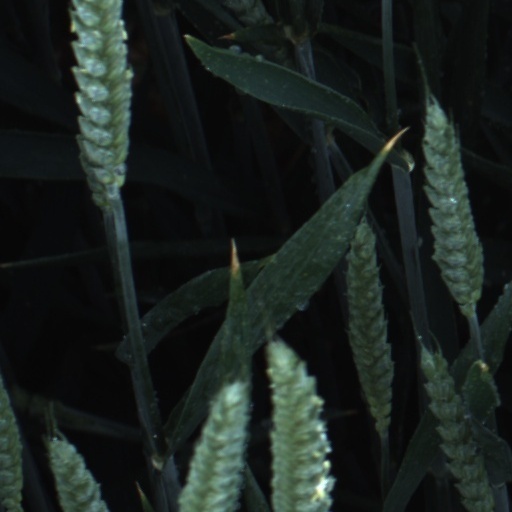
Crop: wheat